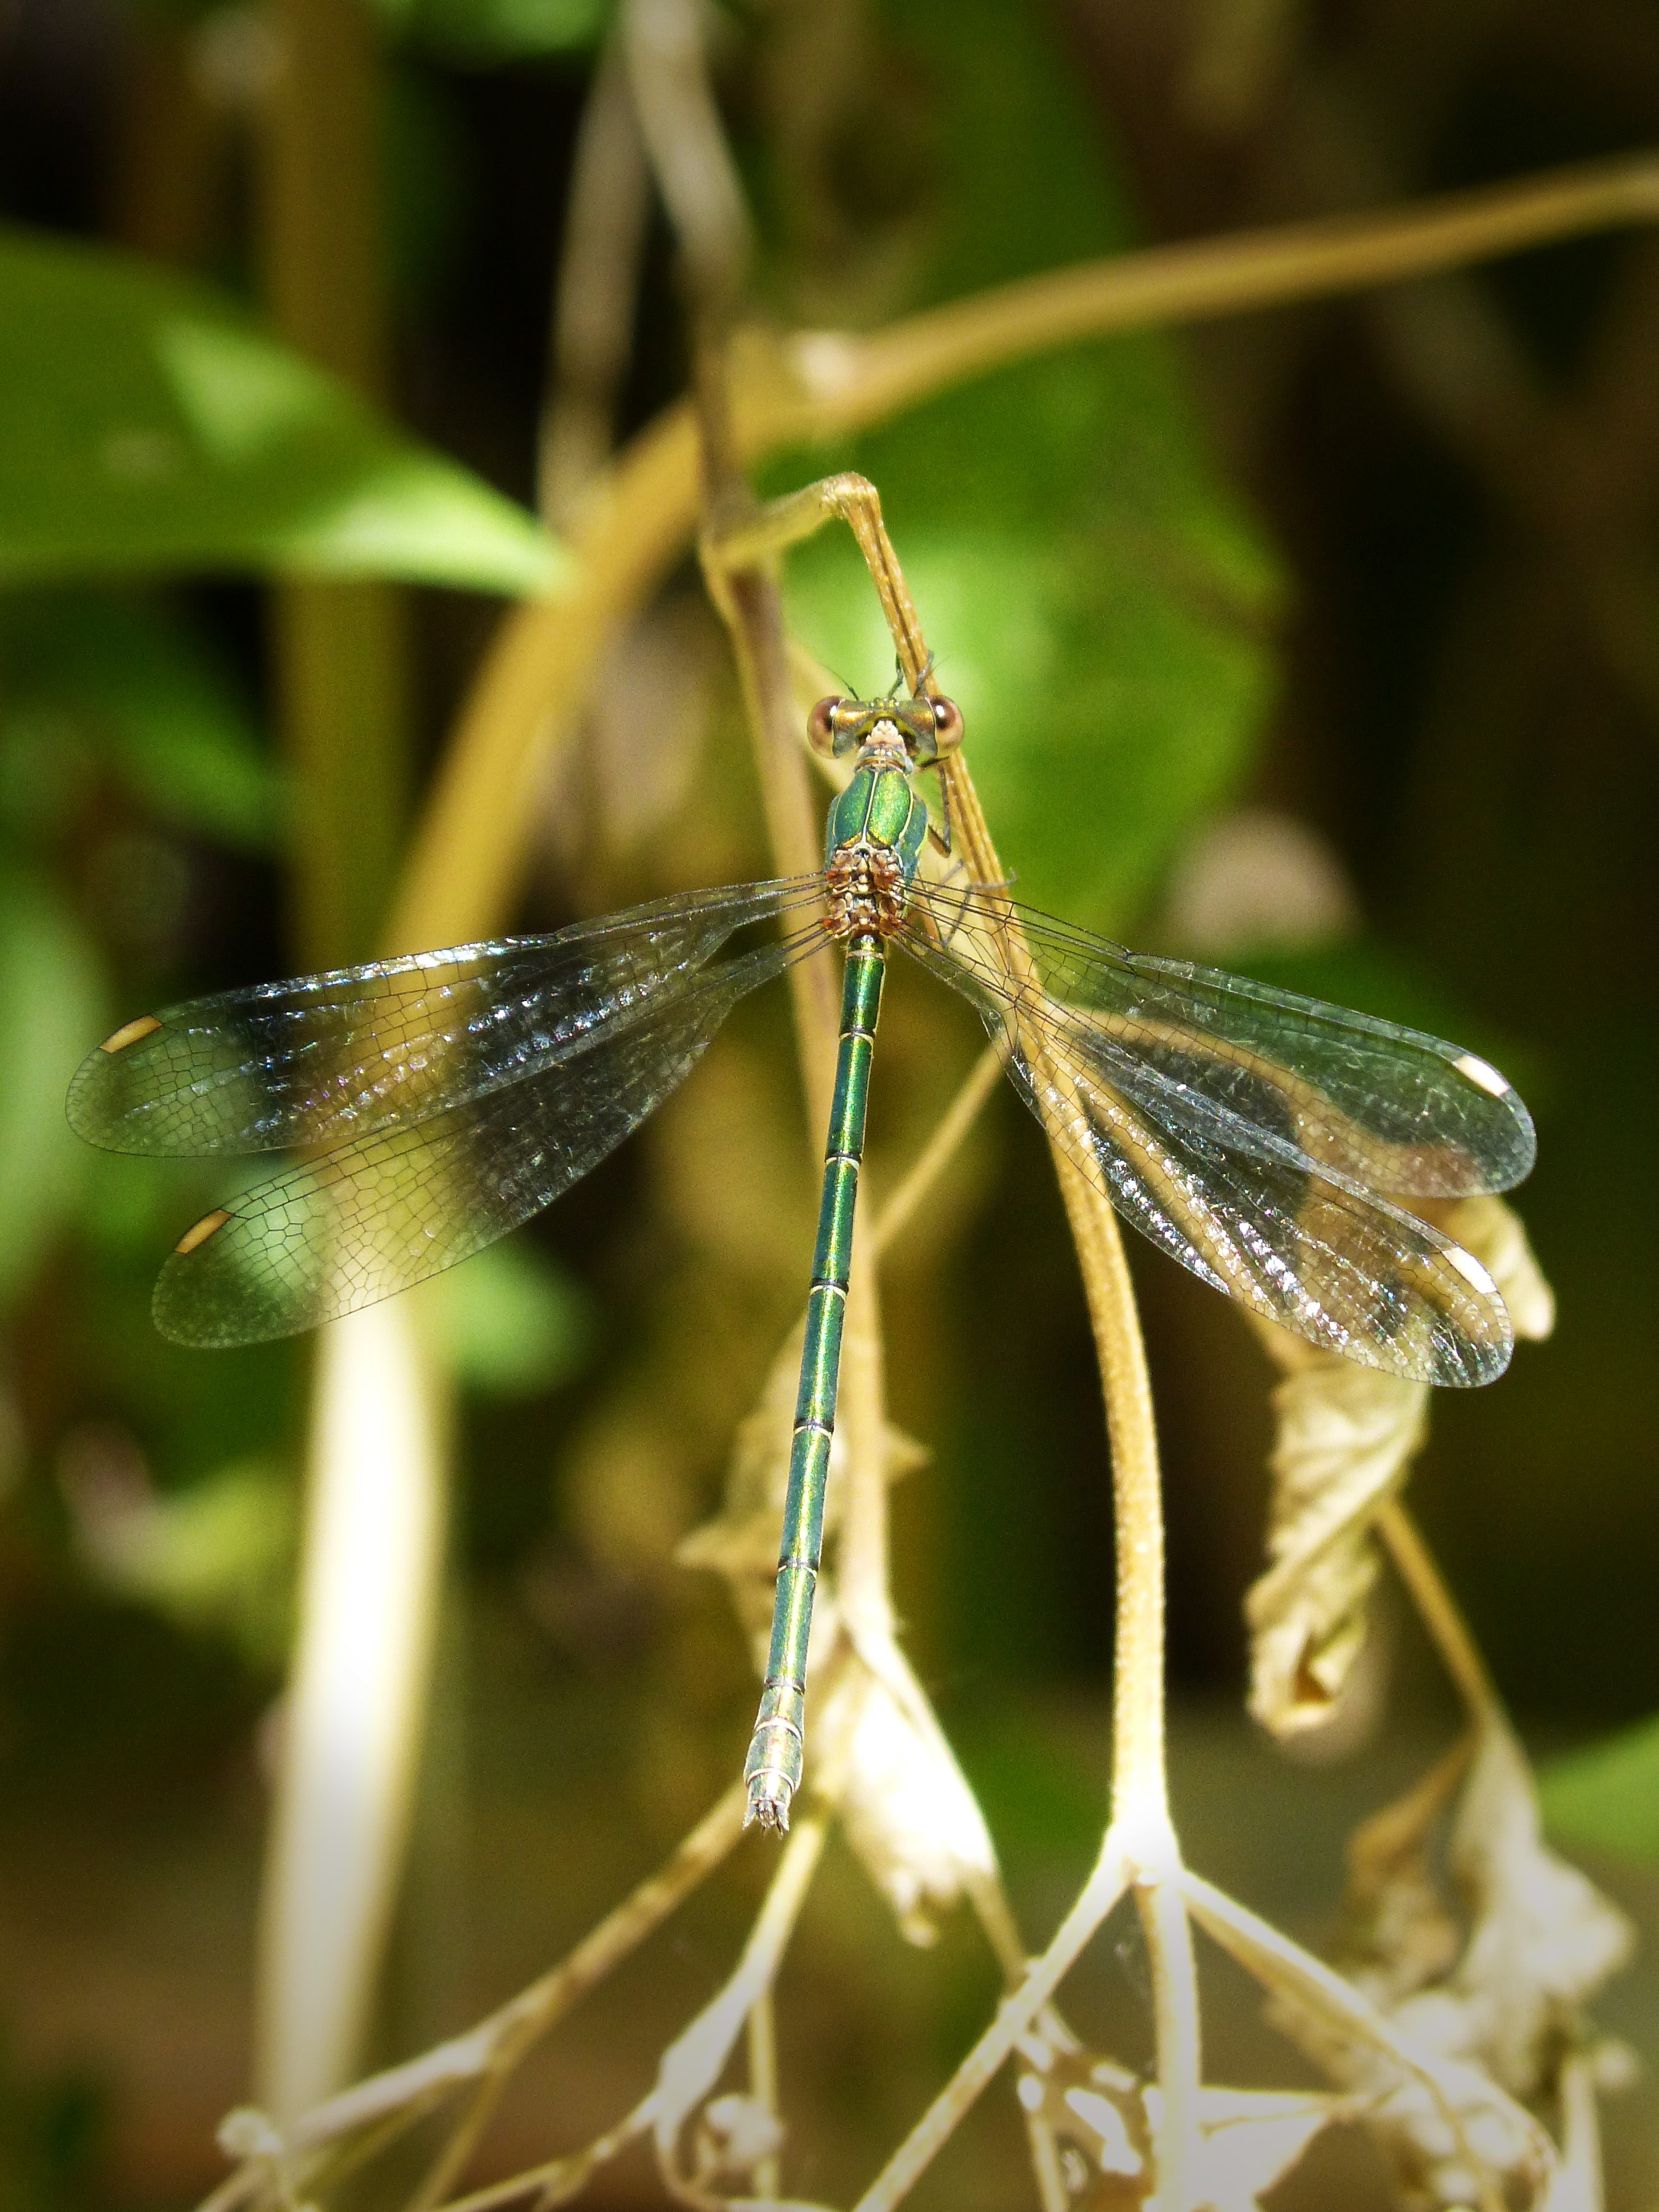
nature, wing, photography, green, insect, fauna, invertebrate, close up, dragonfly, beauty, damselfly, iridescent, macro photography, arthropod, winged insect, green dragonfly, plant stem, dragonflies and damseflies, net winged insects